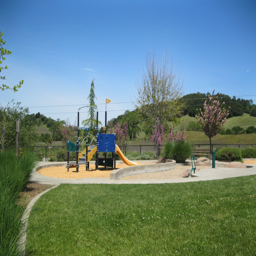
a playground surrounded by grass and trees at a city park